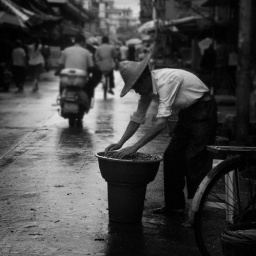
A market vendor &amp;quot;sorts&amp;quot; a basket of fresh water snails in a small &amp;quot;backstreet&amp;quot; near the center of the city